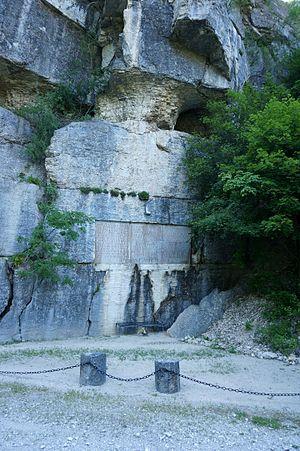
Mémorial en souvenir des combats du Vercors de juillet 1944.
Jean Prévost est un écrivain et journaliste français né le 13 juin 1901 à Saint-Pierre-lès-Nemours et mort le 1ᵉʳ août 1944 à Sassenage.